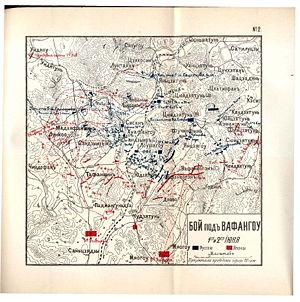
La bataille de Te-li-Ssu, aussi appelée bataille de Wafangou d'après le nom d'une gare environnante, est un affrontement terrestre de la guerre russo-japonaise qui eut lieu à environ 130 km au nord de Port-Arthur du 14 au 15 juin 1904.